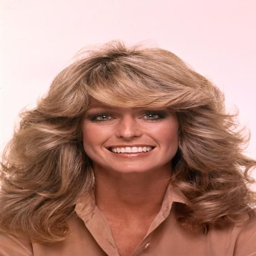
actor -- wanted this haircut !